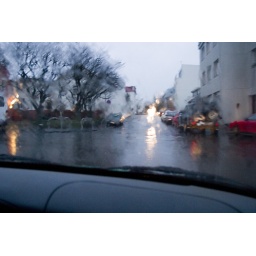
My street in the rain, through the car window